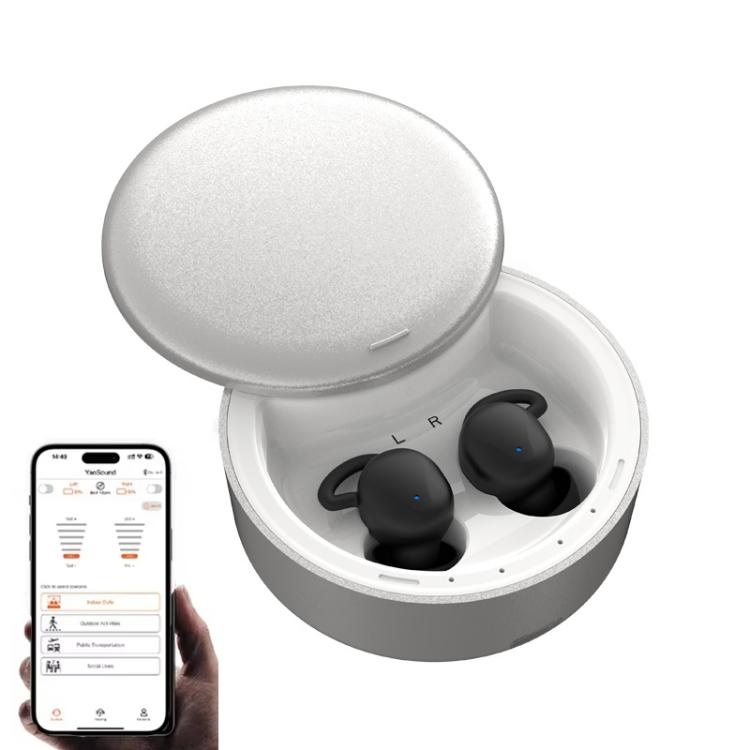
APP Smart Self-Fitting 32-Channel In-Ear Hearing Amplifier for Seniors with Charging Case Noise Reduction & Comfort Fit
1. This in-ear hearing amplifier offers two models (APP Smart Self-Fitting / Standard) with 32-channel sound processing, designed specifically for seniors. It includes a portable charging case and features Bluetooth connectivity, active noise cancellation, and a lightweight ergonomic design for daily comfort. 2. Secure & Comfortable Fit: The silicone ear tips conform naturally to ear contours, providing a secure fit without pressure. Ultra-lightweight design ensures all-day wearability. 3. Smart Dual Noise Cancellation: Advanced feedback suppression technology and dual noise reduction eliminate whistling and background interference, ensuring clear speech focus in crowded environments. 4. Self-Fitting App Control: The bilingual app (Chinese/English) offers intuitive self-fitting adjustments, volume control, and mode switching (e.g., indoor/outdoor). Simple interface prioritizes ease of use for elderly users. 5. Fast Charging & Extended Use: The earpiece (35mAh) charges fully in 1-2 hours via the 300mAh charging case, providing up to 5-6 hours of standby time. The case supports 3-4 full recharges. 6. Full-range gain: 40+/-5dB 7. Frequency response range: 200-5000Hz 8. Dimensions: 64 x 64 x 29mm Specification: Package Weight One Package Weight 0.14kgs / 0.32lb One Package Size 13cm * 12cm * 7cm / 5.12inch * 4.72inch * 2.76inch Qty per Carton 72 Carton Weight 11.20kgs / 24.69lb Carton Size 46cm * 32cm * 32cm / 18.11inch * 12.6inch * 12.6inch Loading Container 20GP: 566 cartons * 72 pcs = 40752 pcs 40HQ: 1314 cartons * 72 pcs = 94608 pcs
Brand: Salrog (Powered by Solnuance)
Category: Health & Beauty > Health Care > Hearing Aids > In-The-Ear (ITE) Hearing Aids